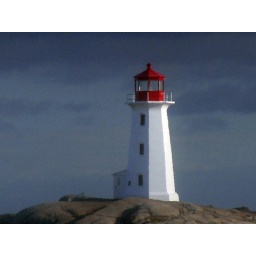
Today the lighthouse road was evacuated because of flooding in the village